History of Addis Ababa

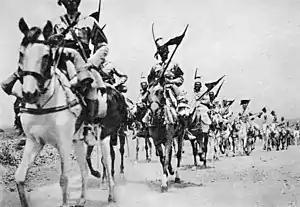
The Italian cavalry advancing to Addis Ababa following Second Italo-Ethiopian War in 1936

Because of the sizeable population of Addis Ababa, a degree of labor specialization not seen elsewhere in the empire was possible and Addis Ababa became the site of many of Ethiopian innovations. The rapid growth of Addis Ababa, especially soon after the Battle of Adwa, was accompanied by the construction of some of Ethiopia's first modern roads, large estates were also granted to various notables who served at the Battle of Adwa such as Tekle Haymanot of Gojjam, Ras Makonnen, Habte Giyorgis Dinagde and Mikael of Wollo. Early its founding, foreigners had an interest to complement as metropolitan, by expanding buildings. Much of its settlement consisted of hut complex, constructed with mud and straw plastered on wooden frame, and thatched roofs. The city further transformed rapidly without planned intention. By 1910, the city had approximately 70,000 permanent inhabitants and also had between 30,000 and 50,000 temporary inhabitants.